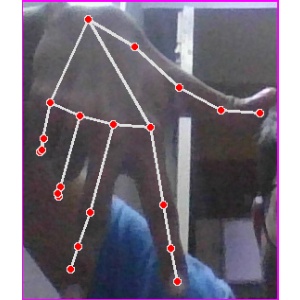
अक्षर: ग